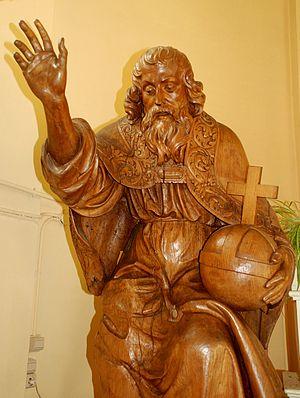
Belgique - Brabant wallon - Mont-Saint-Guibert - Église Saint-Guibert - statuaire baroque provenant de l'ancienne église des Augustins de Bruxelles (désacralisée en 1842)
L'église Saint-Guibert est une église catholique de style classique du XVIIIe siècle située sur le territoire de la commune belge de Mont-Saint-Guibert, en Brabant wallon.